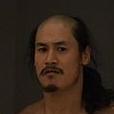
Age: 35